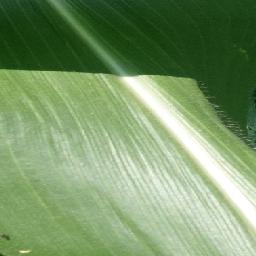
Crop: corn
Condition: (maize)_healthy